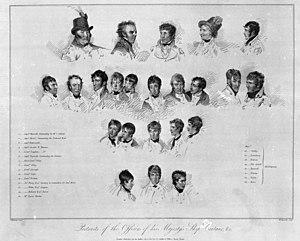
La bataille du rocher du Diamant a eu lieu entre le 31 mai et le 2 juin 1805 durant les guerres napoléoniennes. Il s'agit du siège et de la prise par une force franco-espagnole commandée par le Capitaine Julien Cosmao, d'une île appelée rocher du Diamant. Cette île, située à l'entrée de la baie de Fort-de-France, était occupée depuis plus d'un an par les forces britanniques.